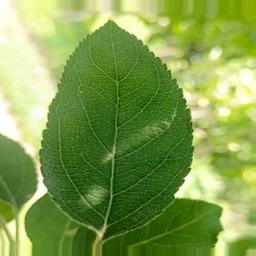
Label: Healthy